Remigiusz Jezierski

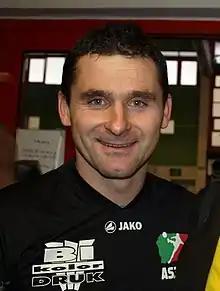

Remigiusz Jezierski (born 19 January 1976 in Świdnica) is a Polish football pundit and former professional player who played as a striker.